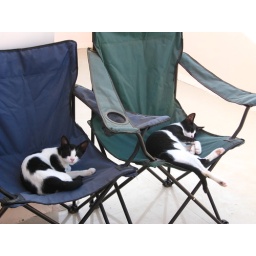
Kattie and Dommie lying around on the camp chairs in the balcony